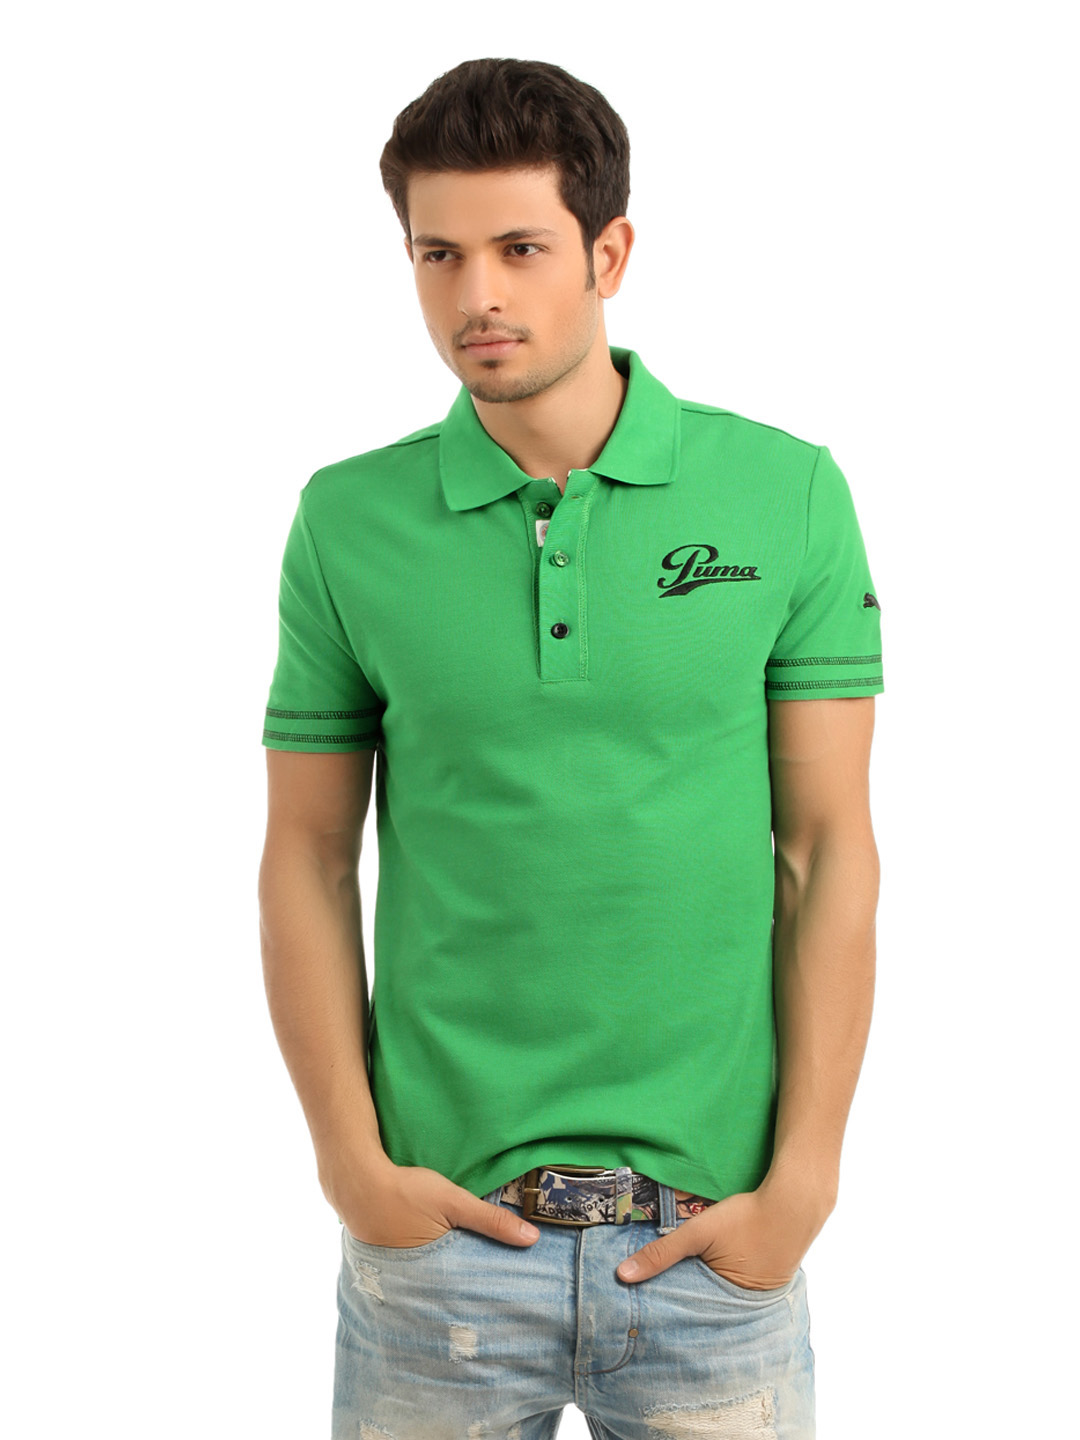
Puma Men Green Polo Neck T-shirt
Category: Apparel / Topwear / Tshirts
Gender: Men
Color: Green
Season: Summer 2012
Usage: Casual